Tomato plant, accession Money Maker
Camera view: vertical (180 deg); turntable rotation: 300 degrees
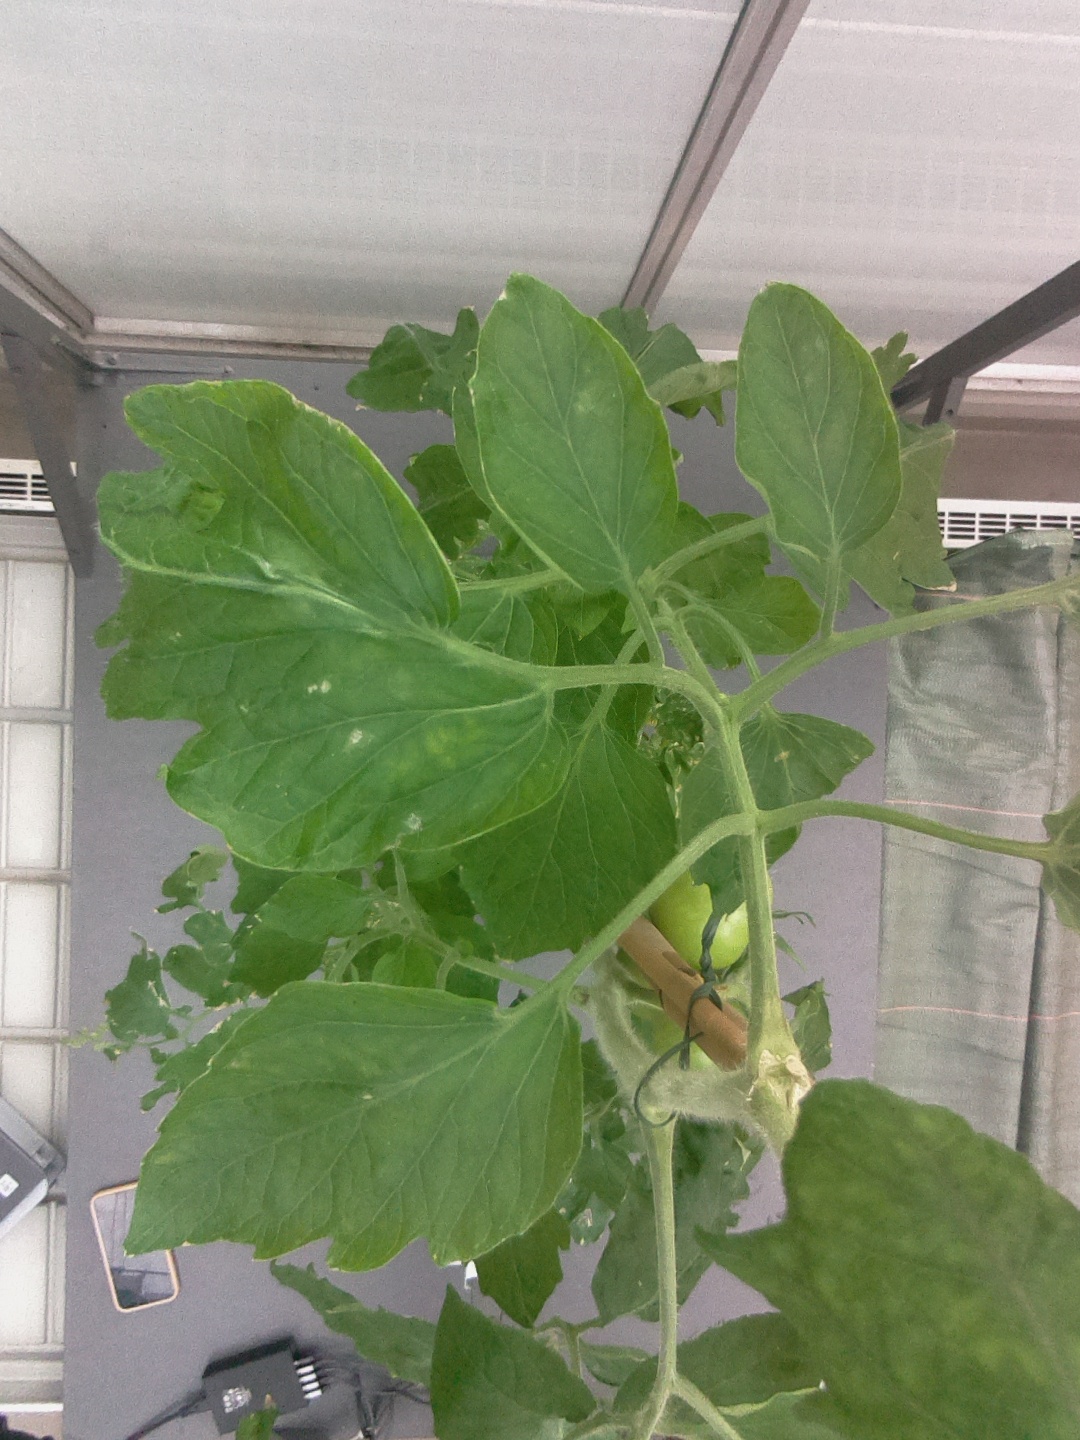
BBCH growth stage 73: 30%-40% of final fruit size